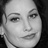
Emotion: neutral